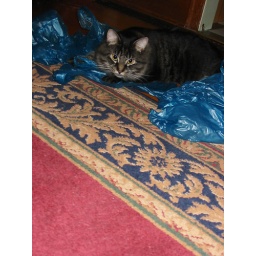
Bring home the groceries, thow the bags in the air! Owl will help you hold them down so they don't escape.